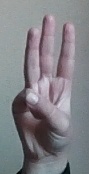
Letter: thaa